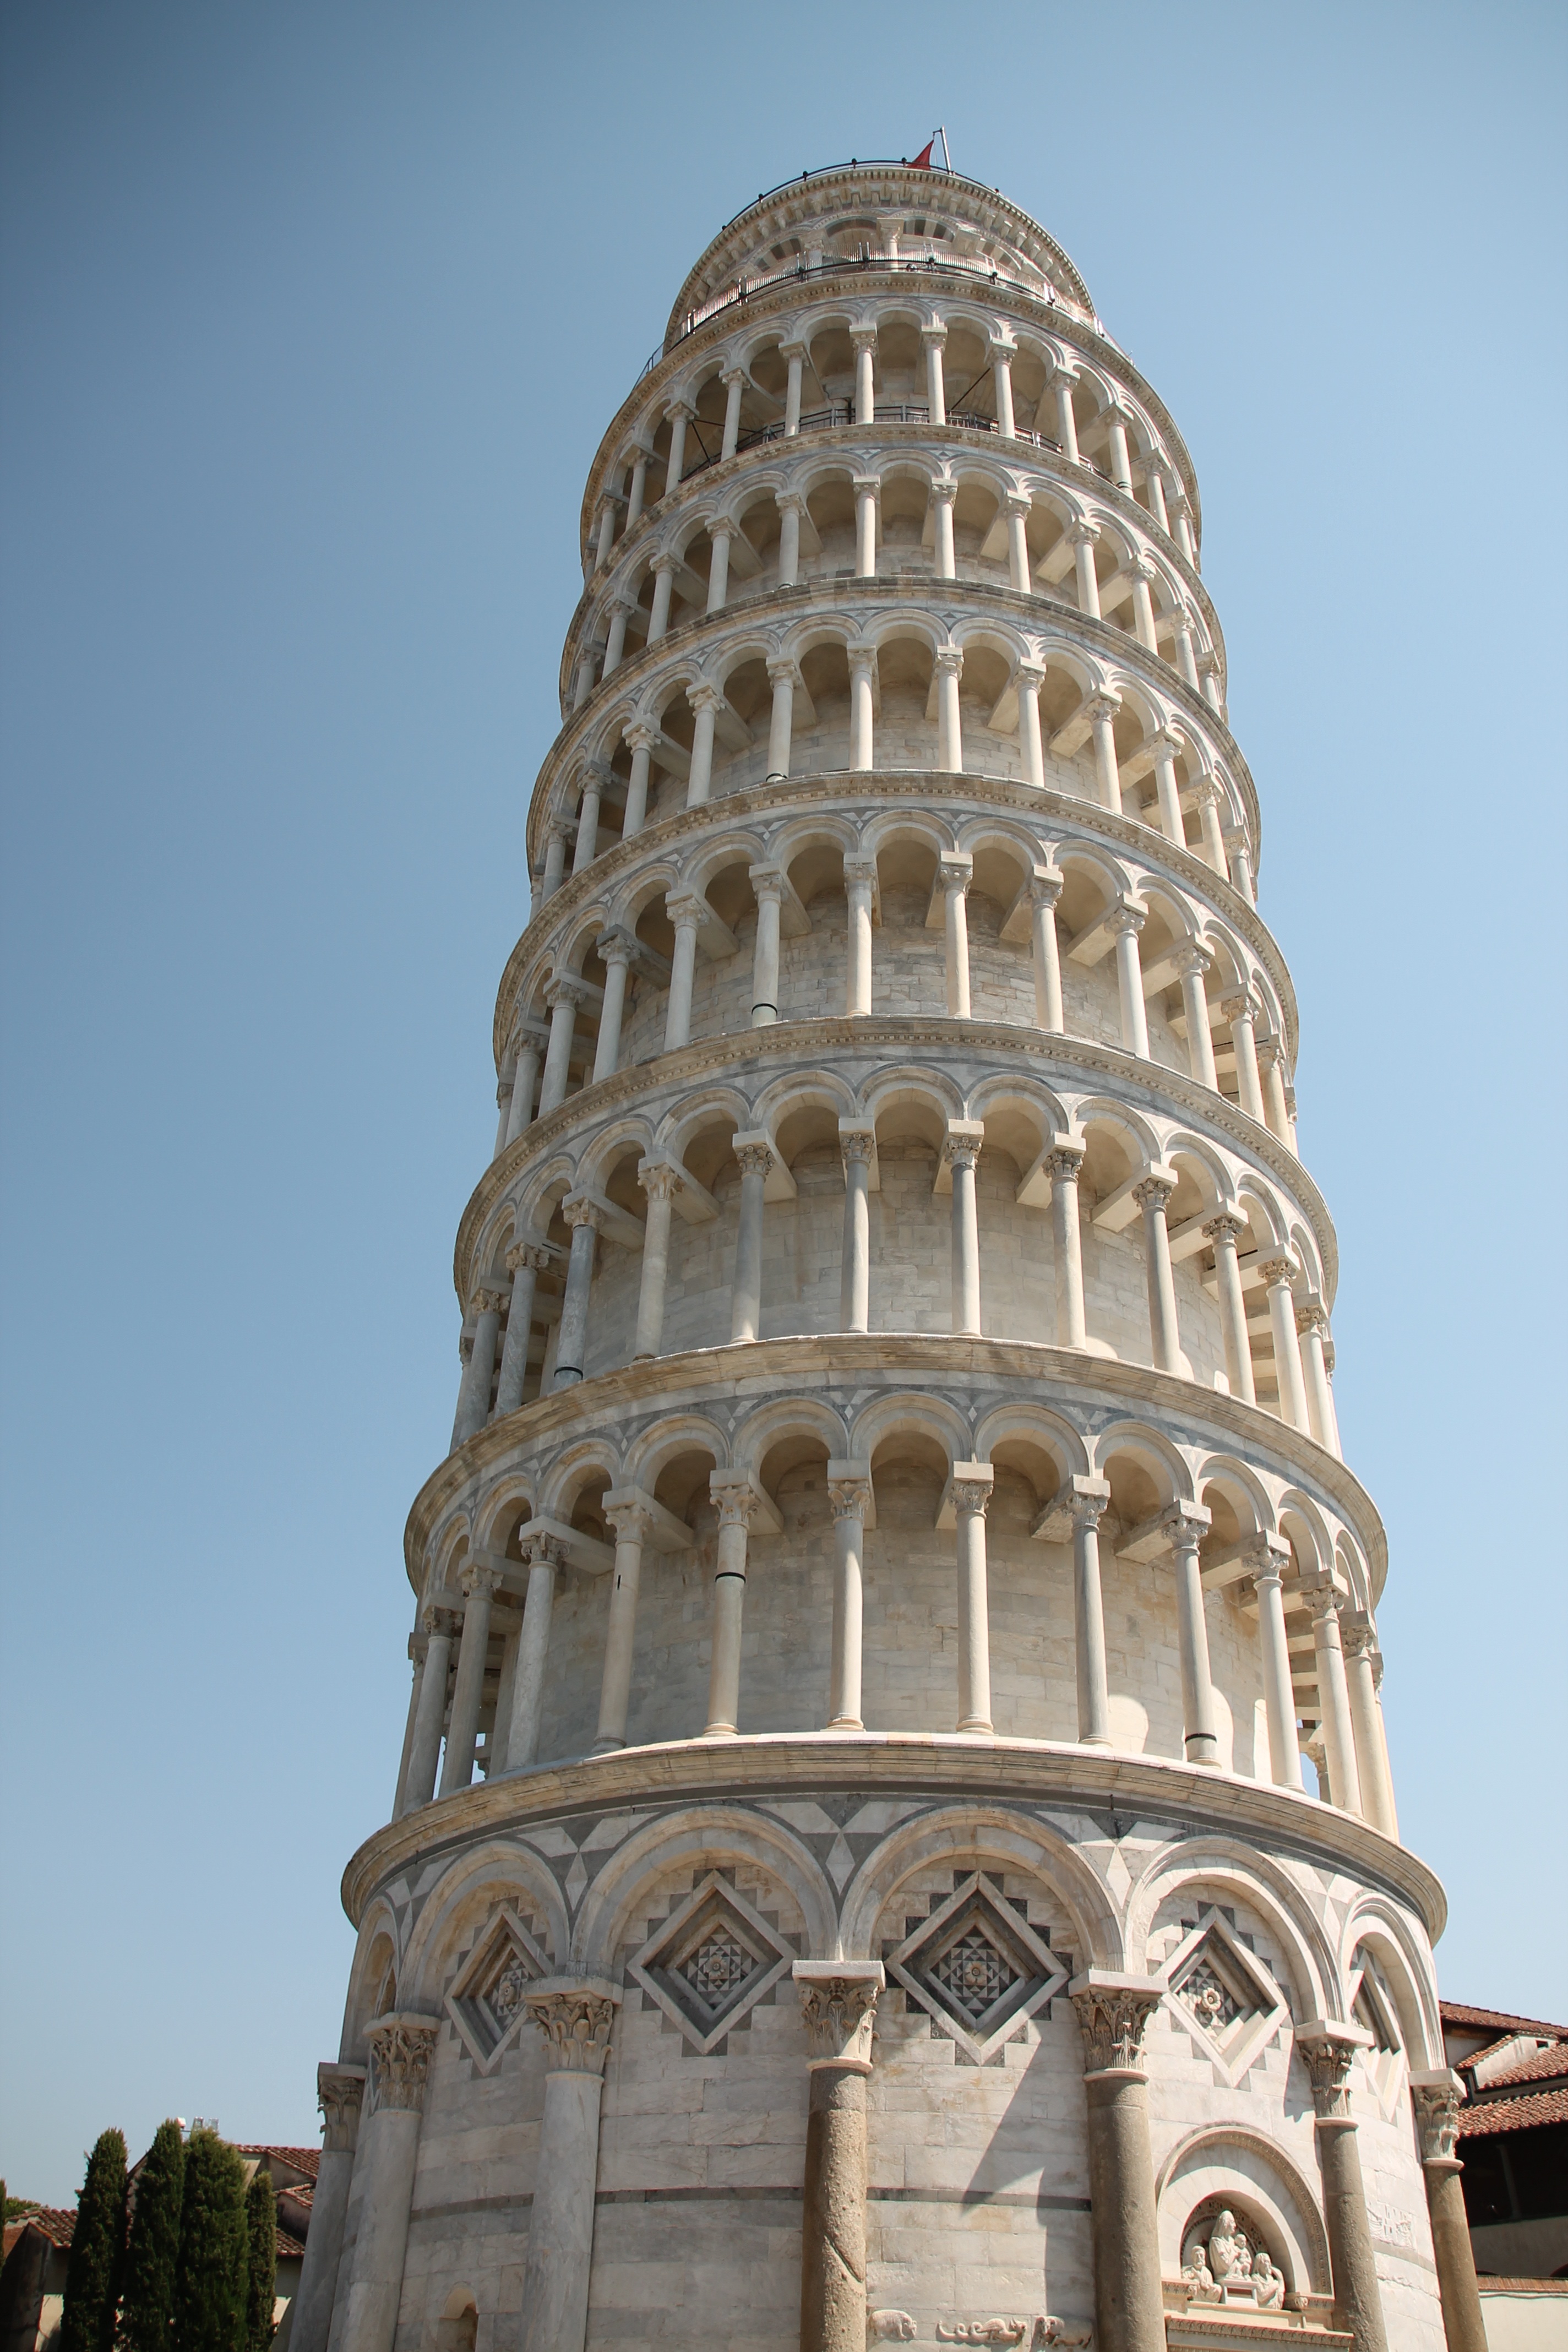
architecture, skyscraper, monument, statue, tower, landmark, italy, facade, place of worship, bell tower, spire, pisa, symmetry, dome